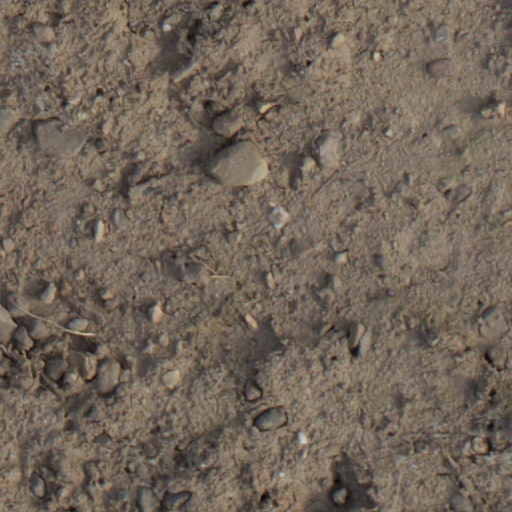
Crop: wheat